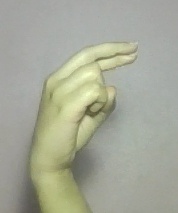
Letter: zay